The Picture of Dorian Gray

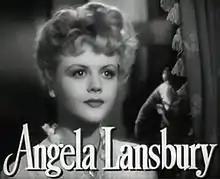
Angela Lansbury as Sibyl Vane in the film adaptation "The Picture of Dorian Gray" (1945). Lansbury was nominated for the Academy Award for Best Supporting Actress for her performance.

Throughout the novel, Wilde delves into the themes of morality and influence, exploring how societal values, individual relationships, and personal choices intersect to shape one's own moral compass. Dorian initially falls under Lord Henry's influence and "narcissistic perspective on art and life", despite Basil's warnings, but "eventually recognizes its limitations". Through Lord Henry's dialogue, Wilde is suggesting, as professor Dominic Manganiello pointed out, that creating art enacts the innate ability to conjure criminal impulses. Dorian's immersion in the elite social circles of Victorian London exposes him to a culture of superficiality and moral hypocrisy. Supporting this idea, Sheldon W. Liebman offered the example of Wilde's inclusion of a great psychological intellect held by Lord Henry. Before Sybil's death, Henry was also a firm believer in vanity as the origin of a human being's irrationality. This concept is broken for Henry after Sybil is found dead, the irony being that Dorian is the cause of her death and his motives are exactly as Lord Henry has taught them to him.